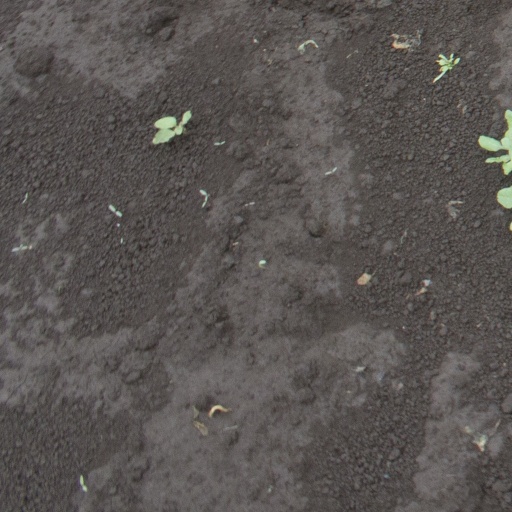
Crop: soybean